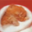
Label: cat